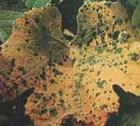
Plant: Grape
Disease: grape leaf spot